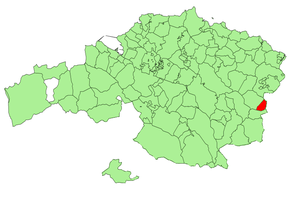
Ermua est une commune de Biscaye dans la communauté autonome du Pays basque en Espagne.